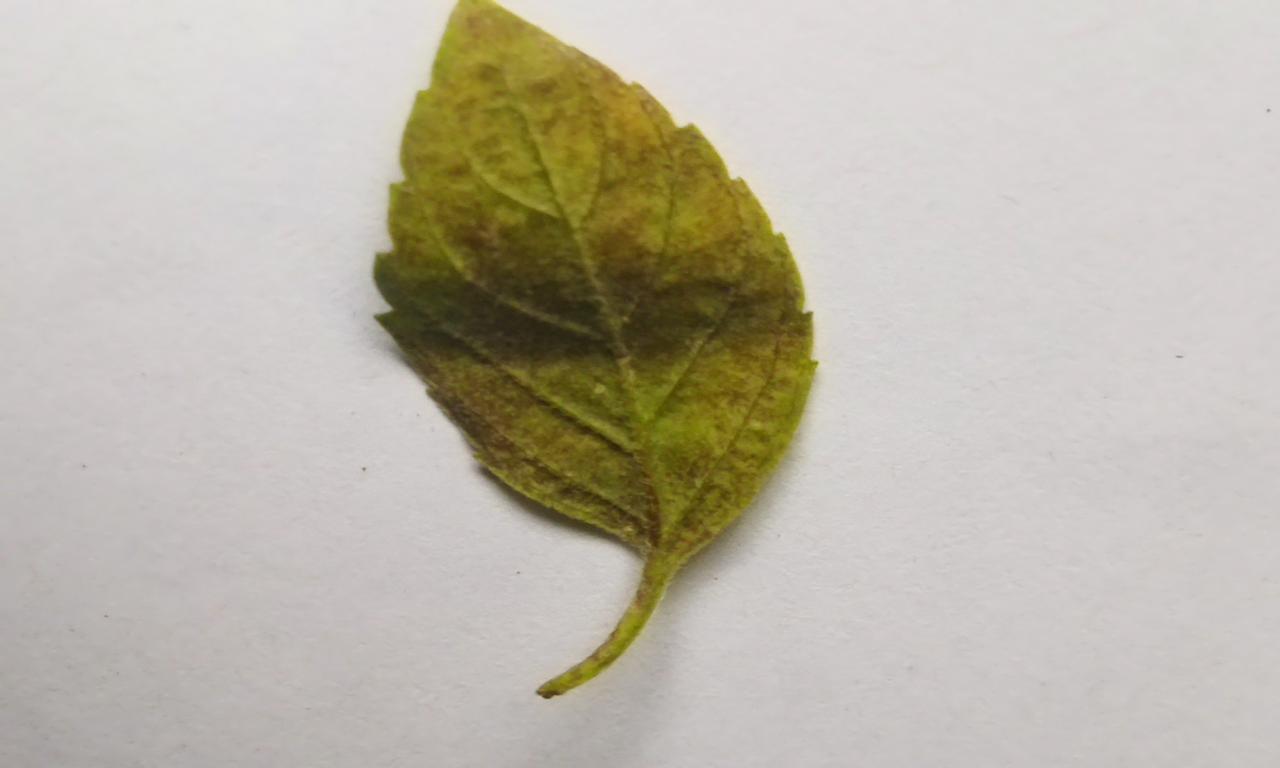
Label: Spoiled